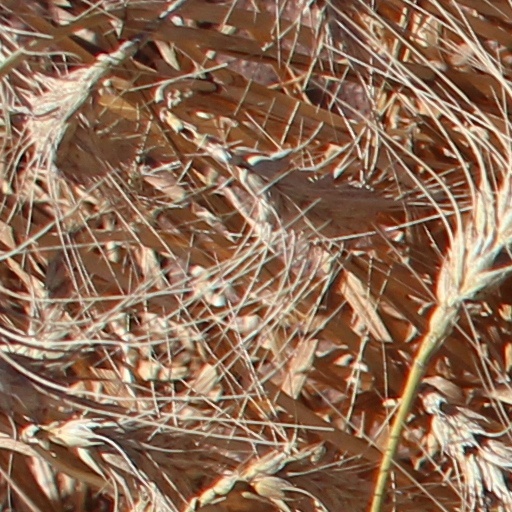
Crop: wheat